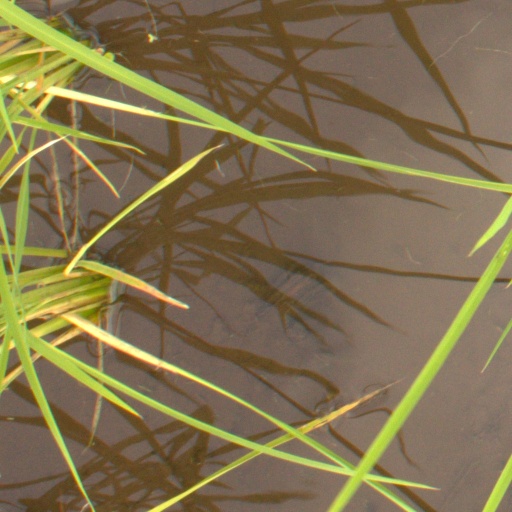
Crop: rice